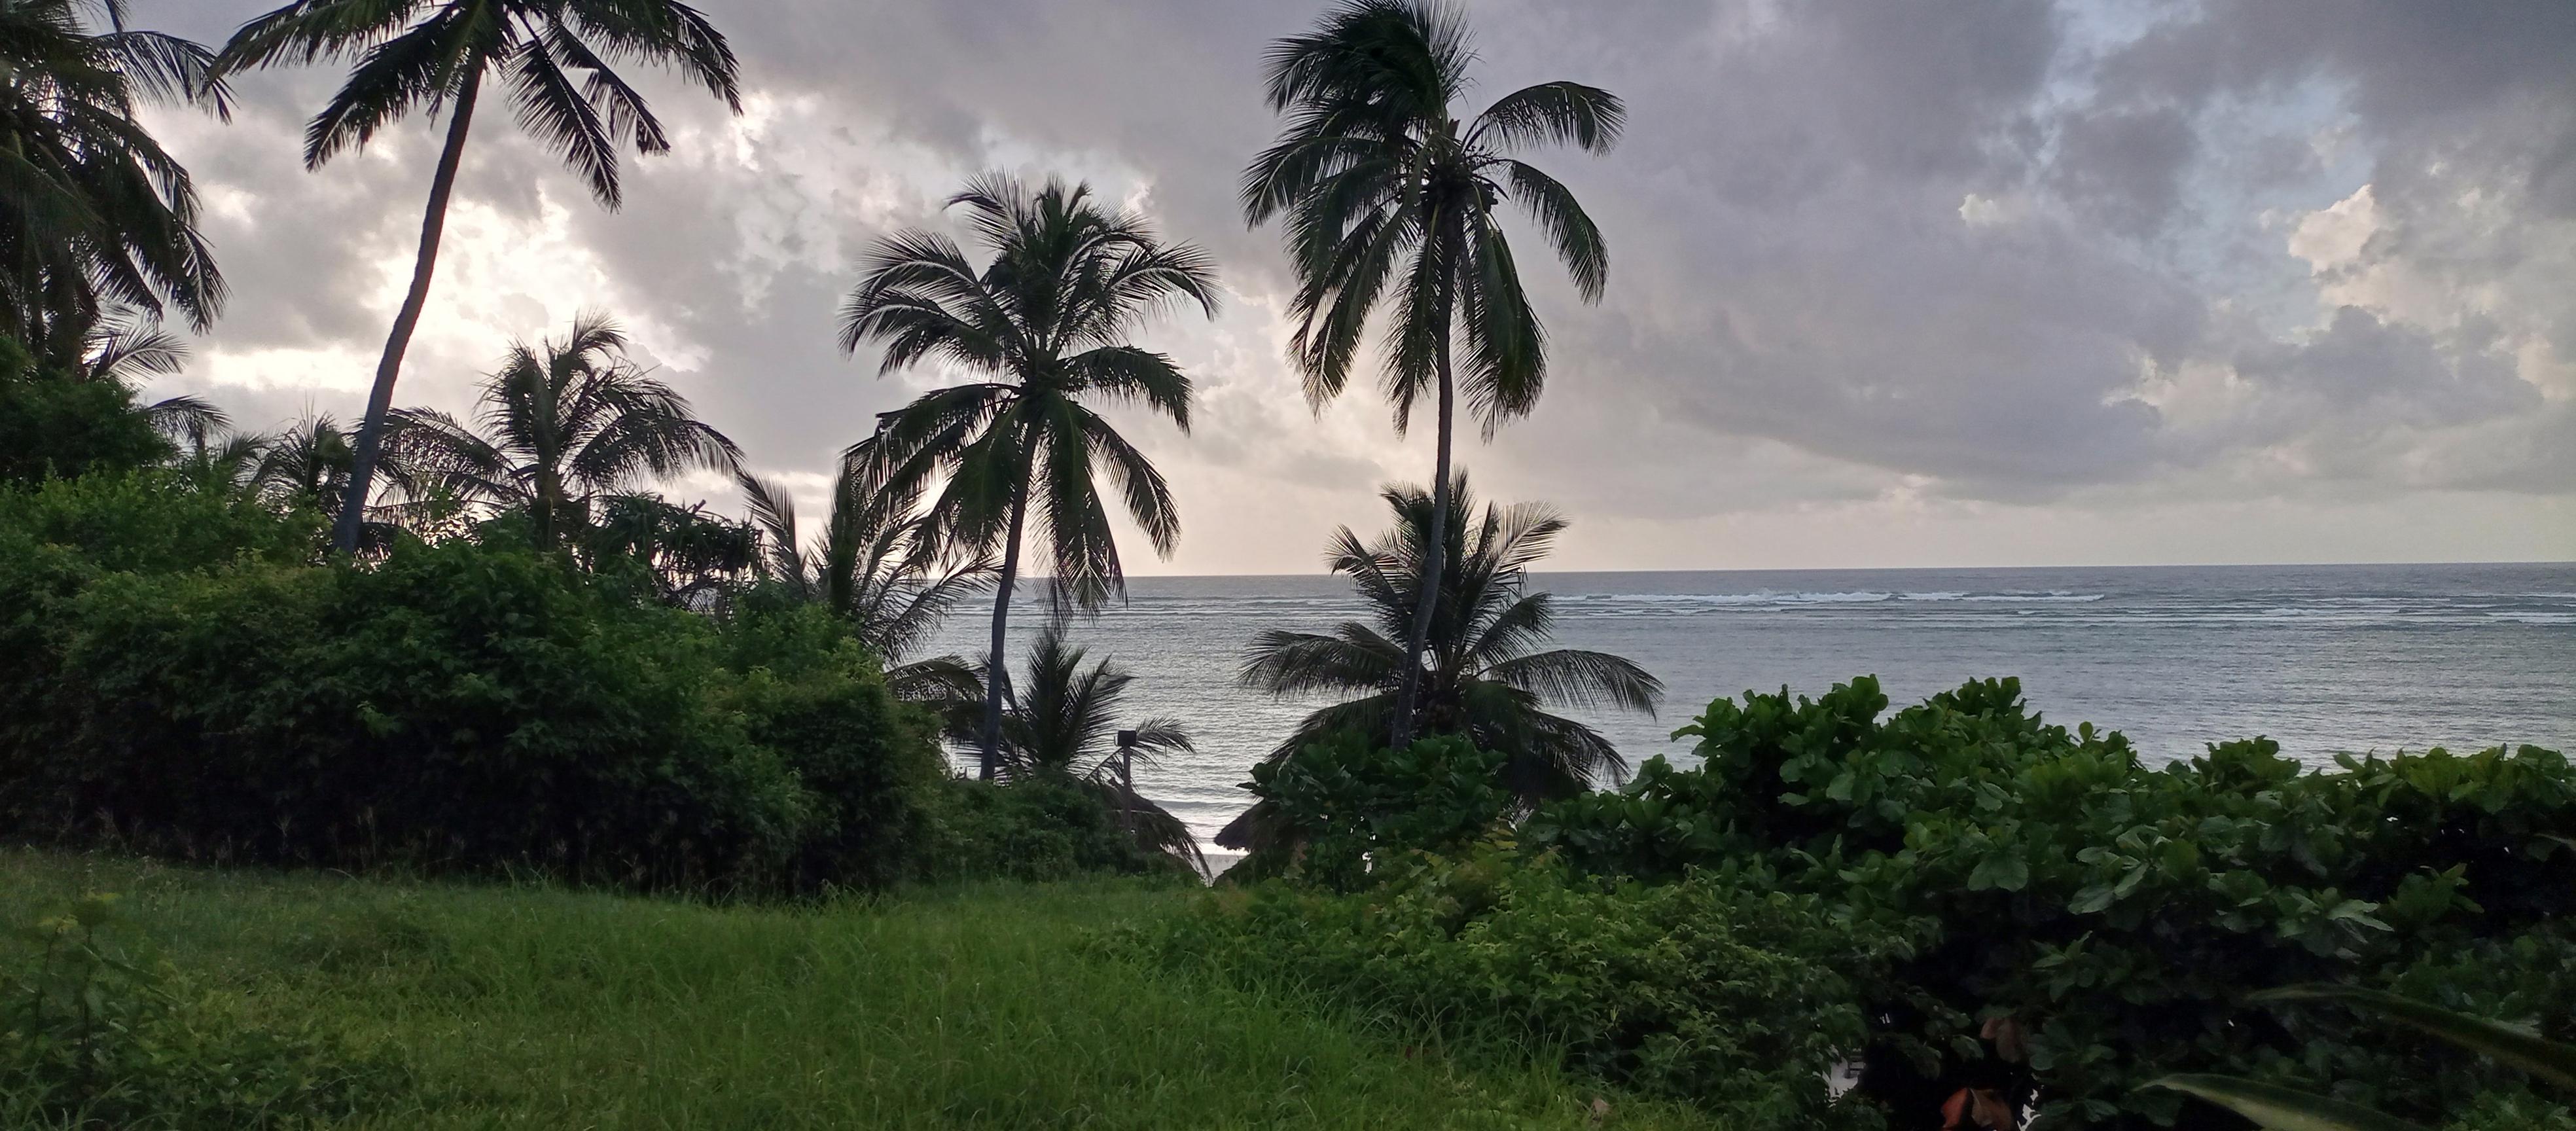
Katika kichaka hichi, kuna nyasi na midafu iliyo ya rangi ya kijani kibichi. Kando yake ni bahari lililo na maji ya [cs] blue[cs] na kwa umbali kuna mawingu yaliyo meusi.